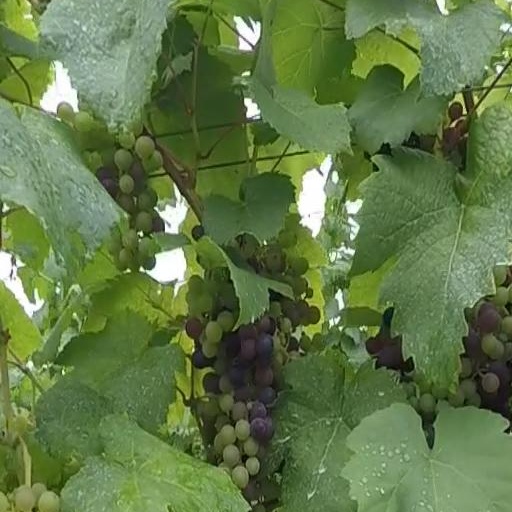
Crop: grape